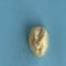
Maize quality: Good